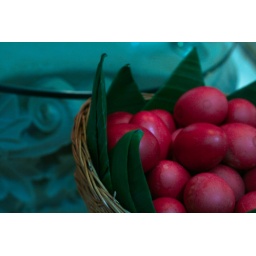
Dyed red eggs arranged in banana leaves for Chinese Indonesian birthday celebration.